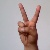
The image shows a hand gesture representing the letter 'V' in Indian Sign Language.